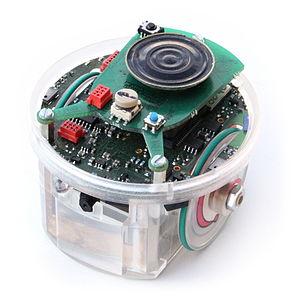
Le e-puck est un petit robot pour l’enseignement et la recherche. Il a été conçu à l’origine par Francesco Mondada et Michael Bonani à l’EPFL en 2004. Une version 2 plus récente a vu le jour en 2006. Le e-puck est open hardware et open source. Plusieurs compagnies le fabriquent et le vendent.